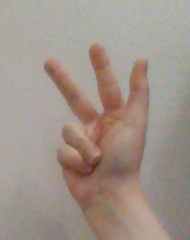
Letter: al